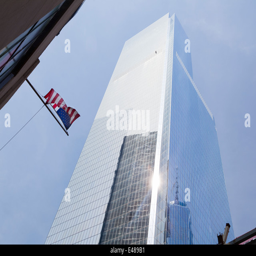
skyscraper with blue sky and american flag